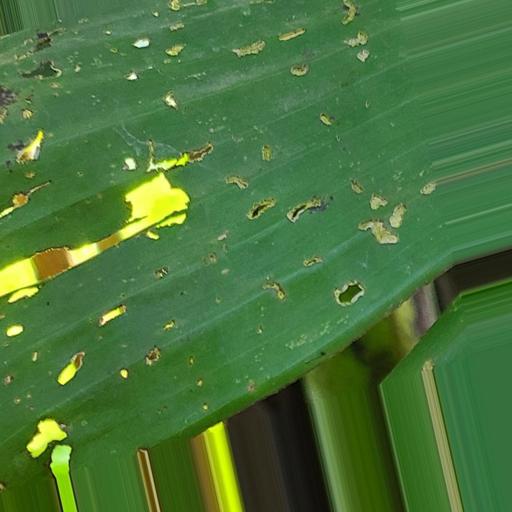
Label: insect_pest